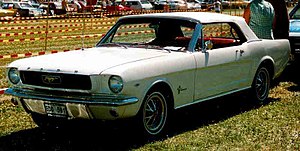
Ford Mustang
En Ford Mustang fra 1960'erne
"Ford Mustang er en legendarisk amerikansk bil. Den første model blev lanceret i 1964. På trods af mange år med primært meget ""amputerede"" modeller bl.a på grund af den første generations noget feminine udtryk og små motorer, og senere oliekrisen i 70'erne, overlevede den og modellen eksisterer stadig den dag i dag.